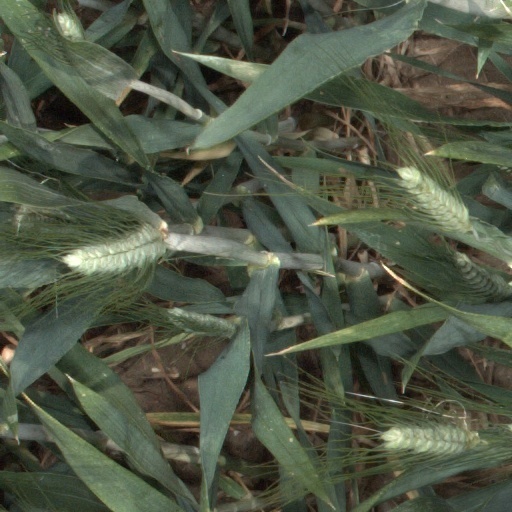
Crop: wheat